Kev Hopper

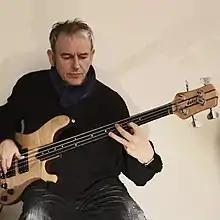
Kev Hopper, bass guitarist

Hopper is best known for his work as bass guitarist for the band Stump, an Anglo/Irish indie/experimental/rock group formed in London in 1983. Stump released two albums, the self released mini album "Quirk Out" in 1986 and their only full-length release "A Fierce Pancake" in 1988. Since the late 1980s, his mainly instrumental output has been diverse and best described as a hybrid style of experimental and melodic pop with his distinctive bass playing often to the fore. He has also created electronica with the group Ticklish and minimal pulse music in a Rock band format with Prescott (formed in 2012) featuring Scritti Politti keyboardist Rhodri Marsden, drummer Frank Byng, adding Pere Ubu guitarist, Keith Moliné in 2016.